Fujikawa (train)

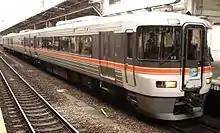
373 series EMU on a "Fujikawa" service at Shizuoka

The is a limited express train service in Japan operated by Central Japan Railway Company (JR Central), which runs between Shizuoka and Kōfu. Since October 1995, it has been branded as "Wide View Fujikawa", following the introduction of new 373 series EMUs replacing the previous 165 series trains.